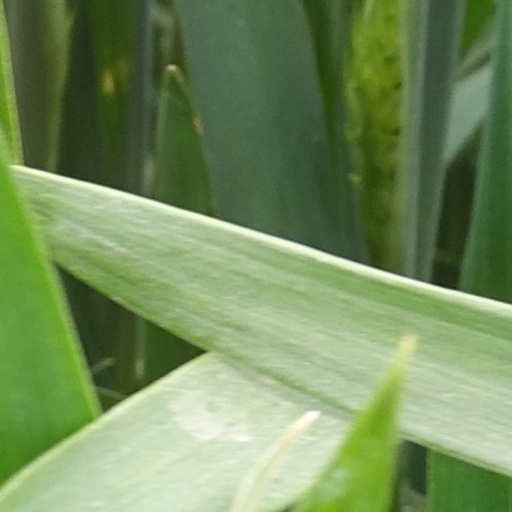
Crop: wheat